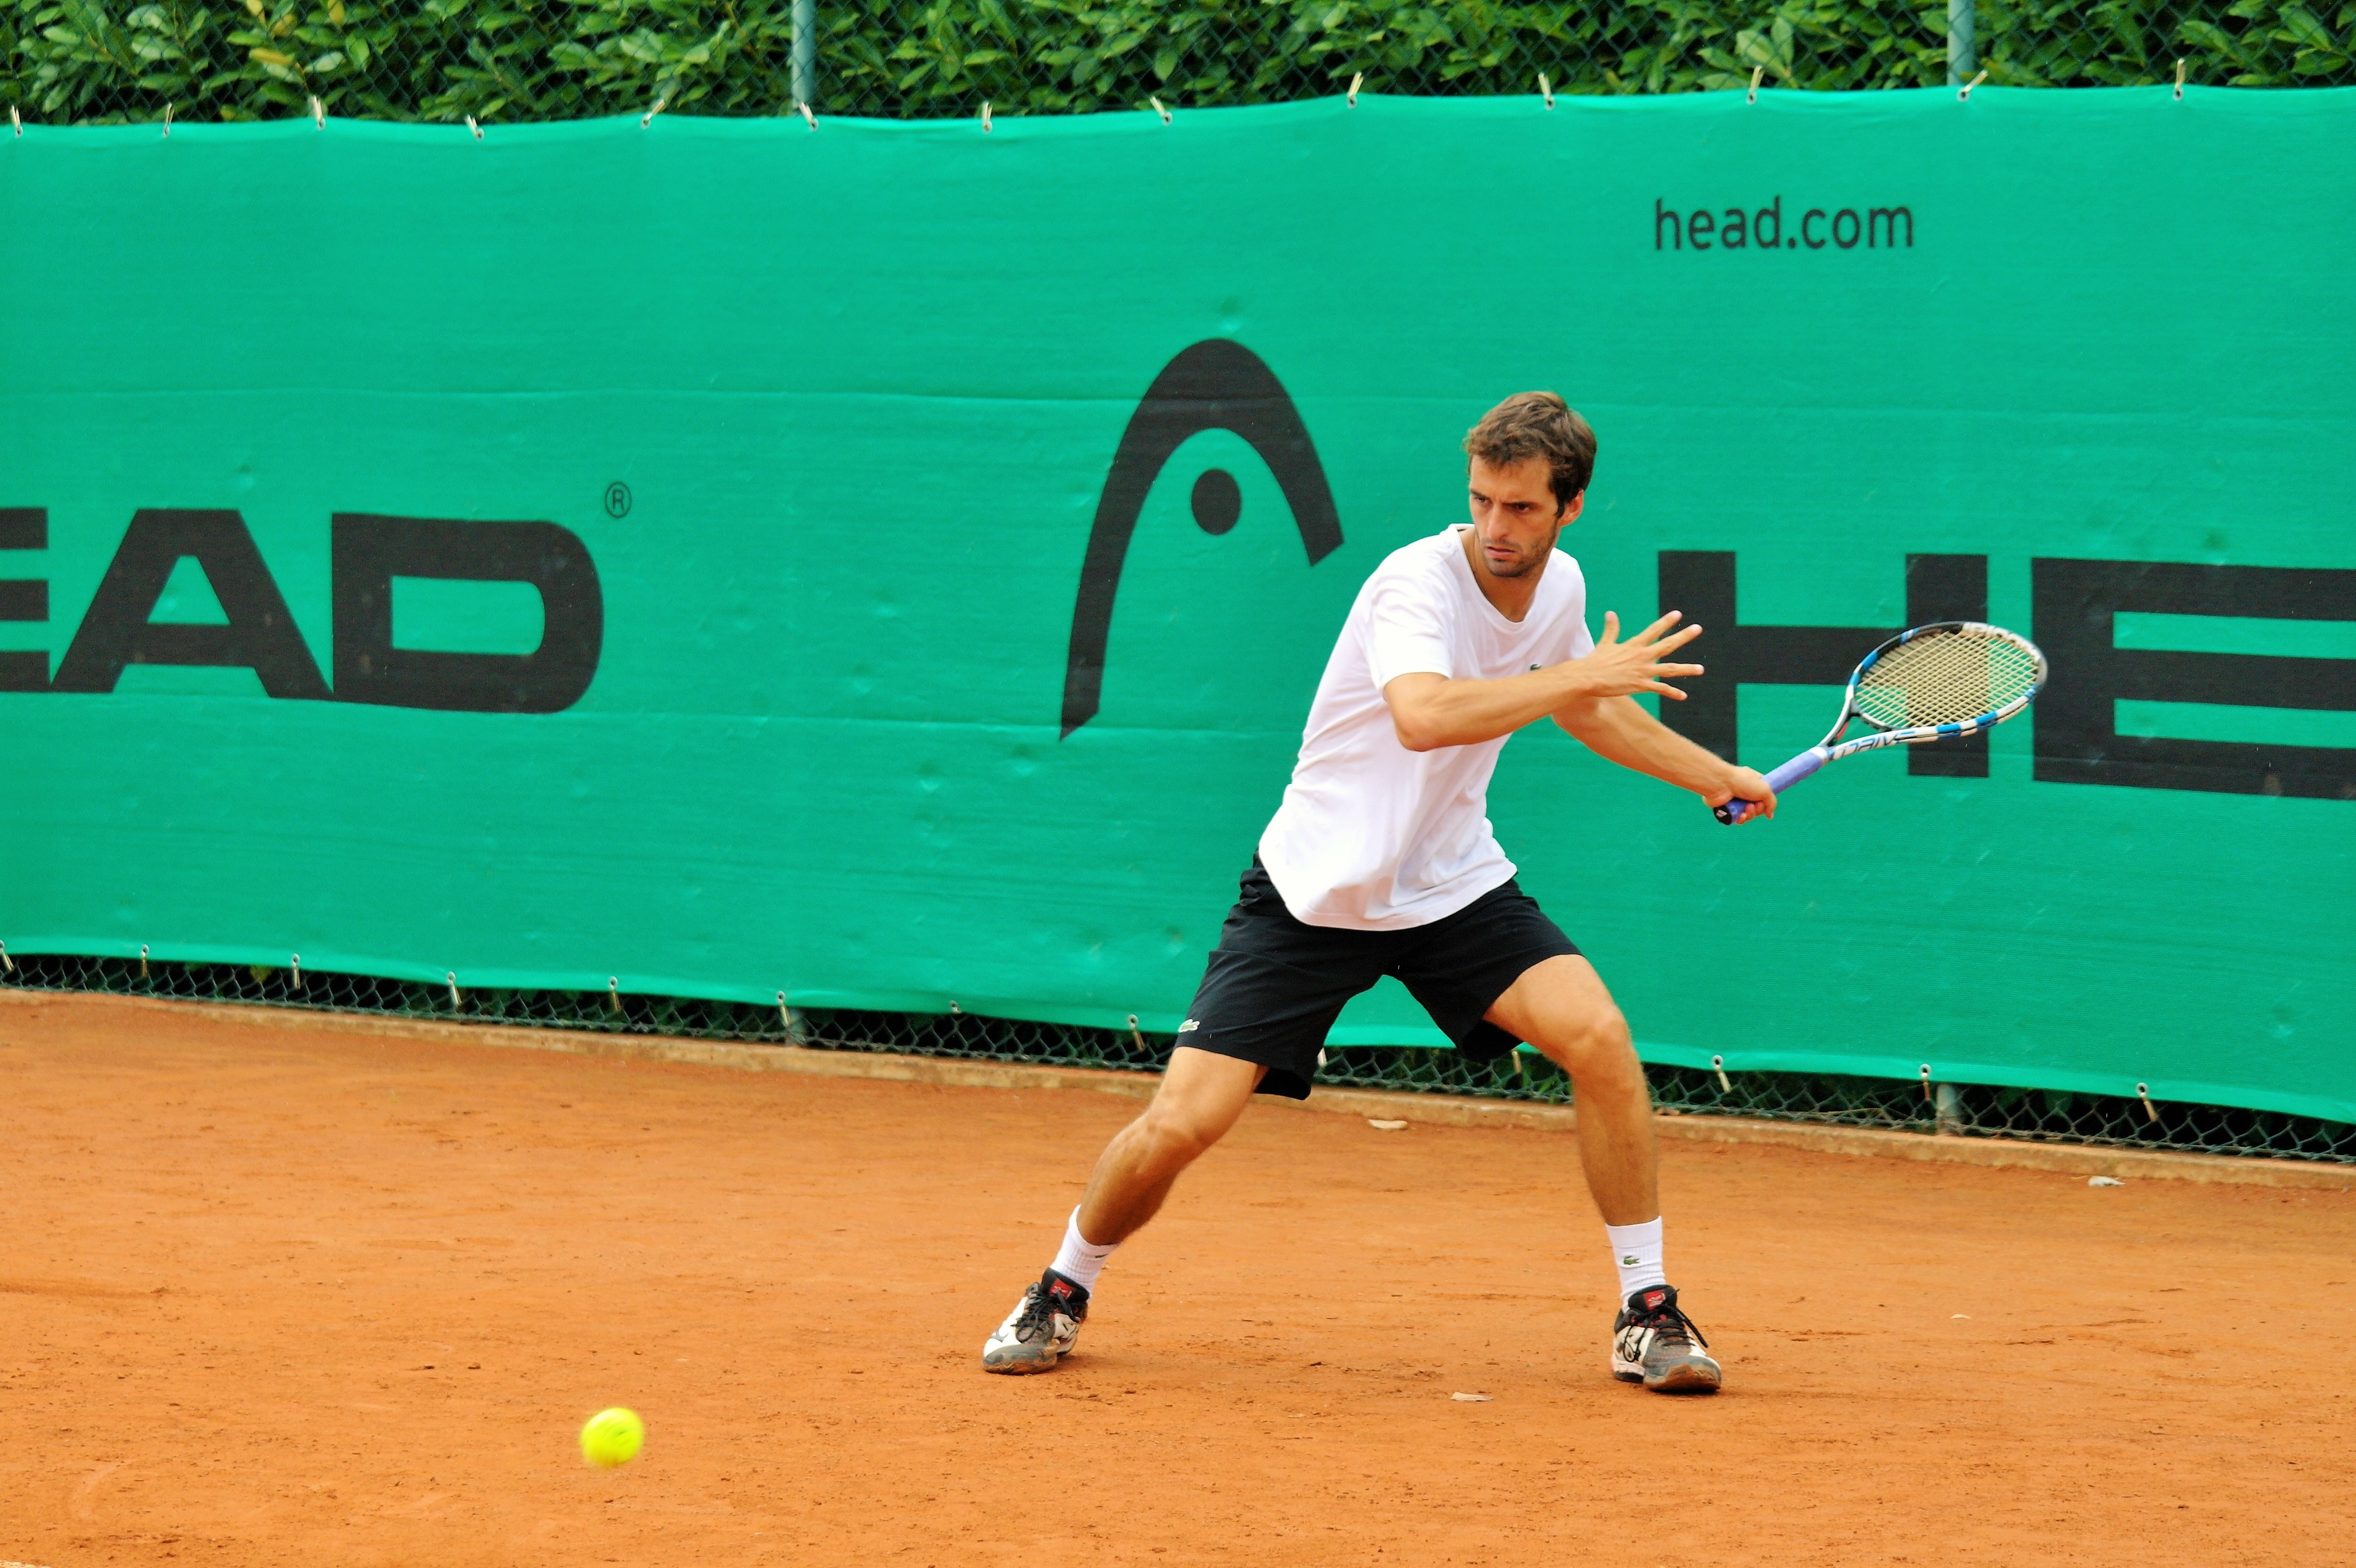
outdoor, sport, play, summer, athletic, professional, healthy, player, tennis court, tennis, sports, head, ball, match, clay, spanish, atp, tournament, racket, ball game, tennis racket, tennis player, challenger tour, ramos vinolas, babolat, cordenons, internazionali tennis, individual sports, competition event, racquet sport, soft tennis